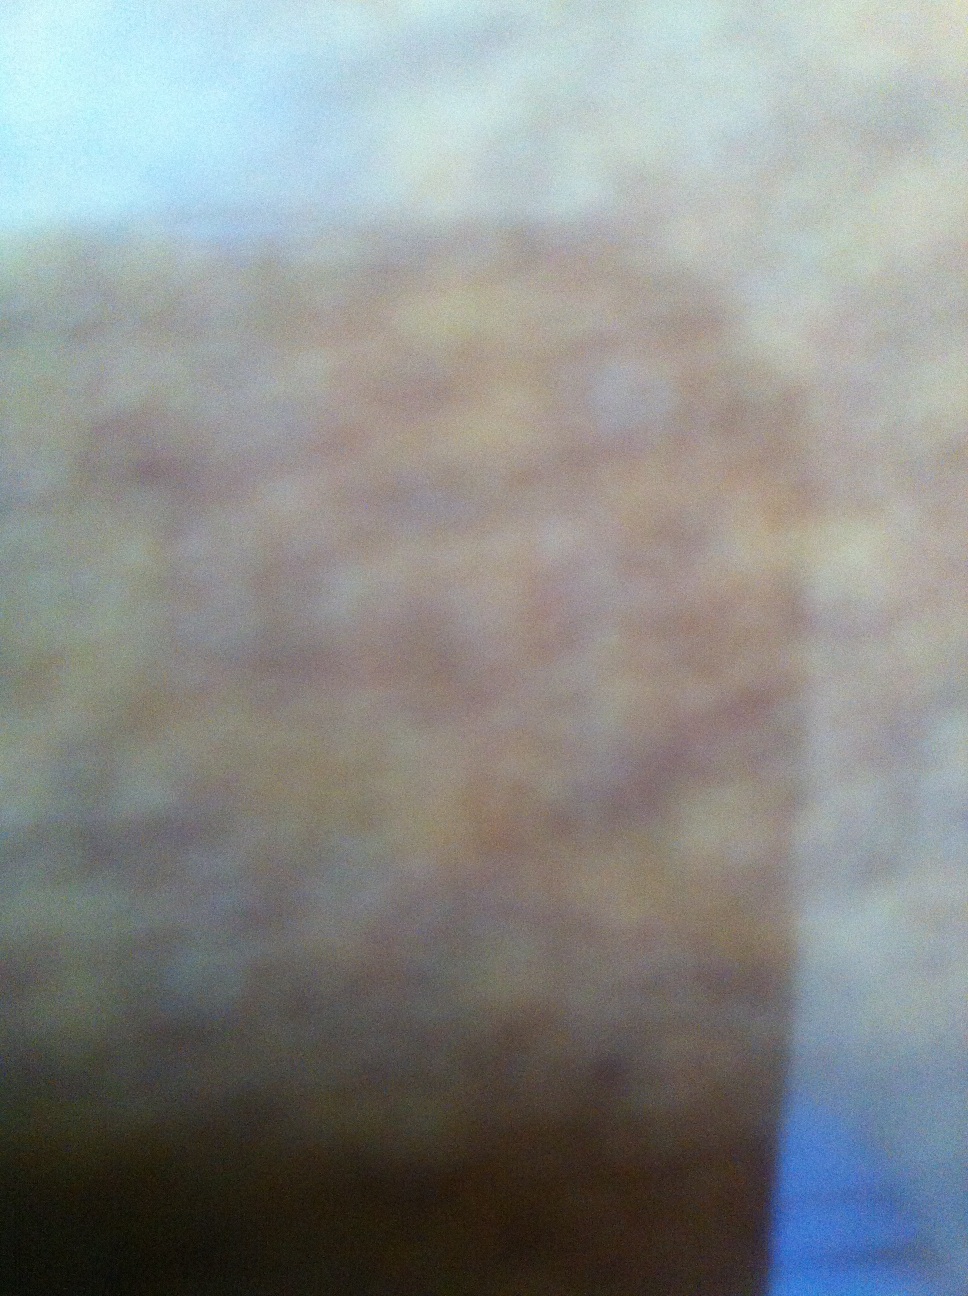Question: what do you mean its not playing
Answer: unanswerable